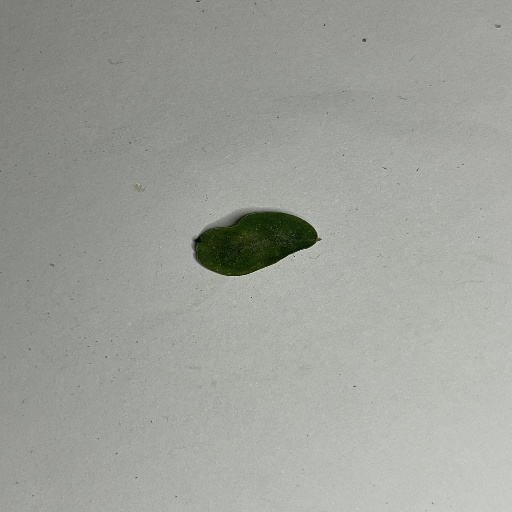
Species: Sojina
Leaf condition: Bacterial Spot